Mille-feuille

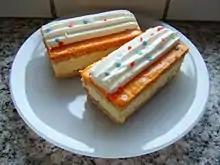
on the King's Day in the Netherlands

In Belgium and the Netherlands, the or is the equivalent pastry. Several variations exist in Belgium, but in the Netherlands it has achieved an almost iconic status, with very little variation seen in form, size, ingredients and colour (always two layers of pastry, nearly always pink glazing, but orange around national festivities). The cartoon character "Tom Puss" by Marten Toonder is named after the .